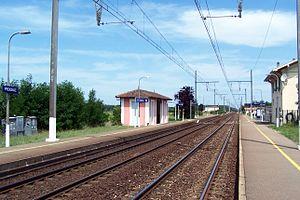
Gare de Preignac (Gironde, France)
La gare de Preignac est une gare ferroviaire française de la ligne de Bordeaux-Saint-Jean à Sète-Ville, située sur le territoire de la commune de Preignac, dans le département de la Gironde en région Nouvelle-Aquitaine.
Preignac est une commune du Sud-Ouest de la France, située dans le département de la Gironde, en région Nouvelle-Aquitaine.